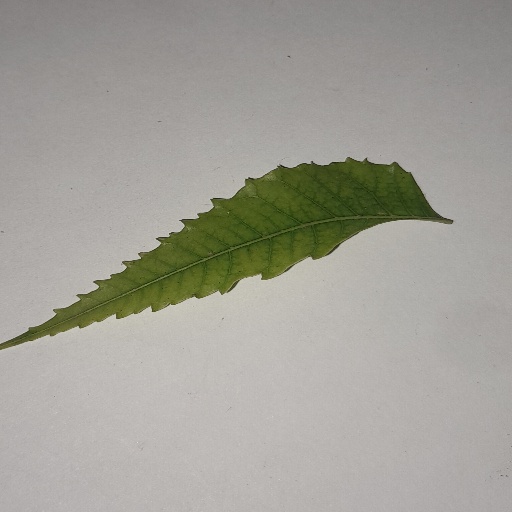
Species: Neem
Leaf condition: Yellow Leaf